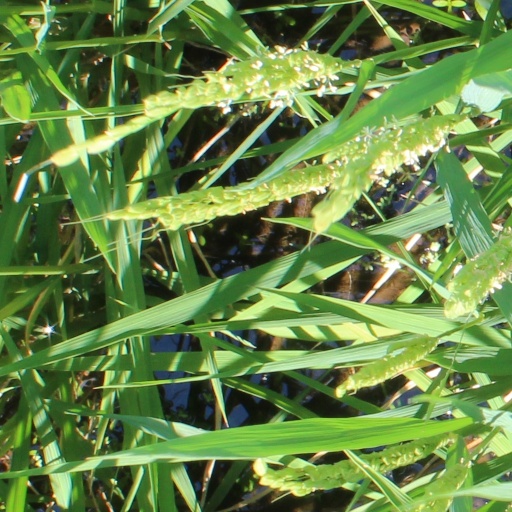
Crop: rice